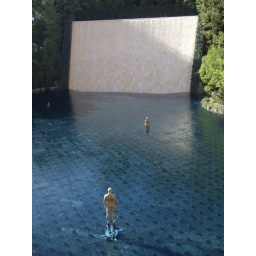
Naked Statues are always amazed by a bunch of water sliding down a wall